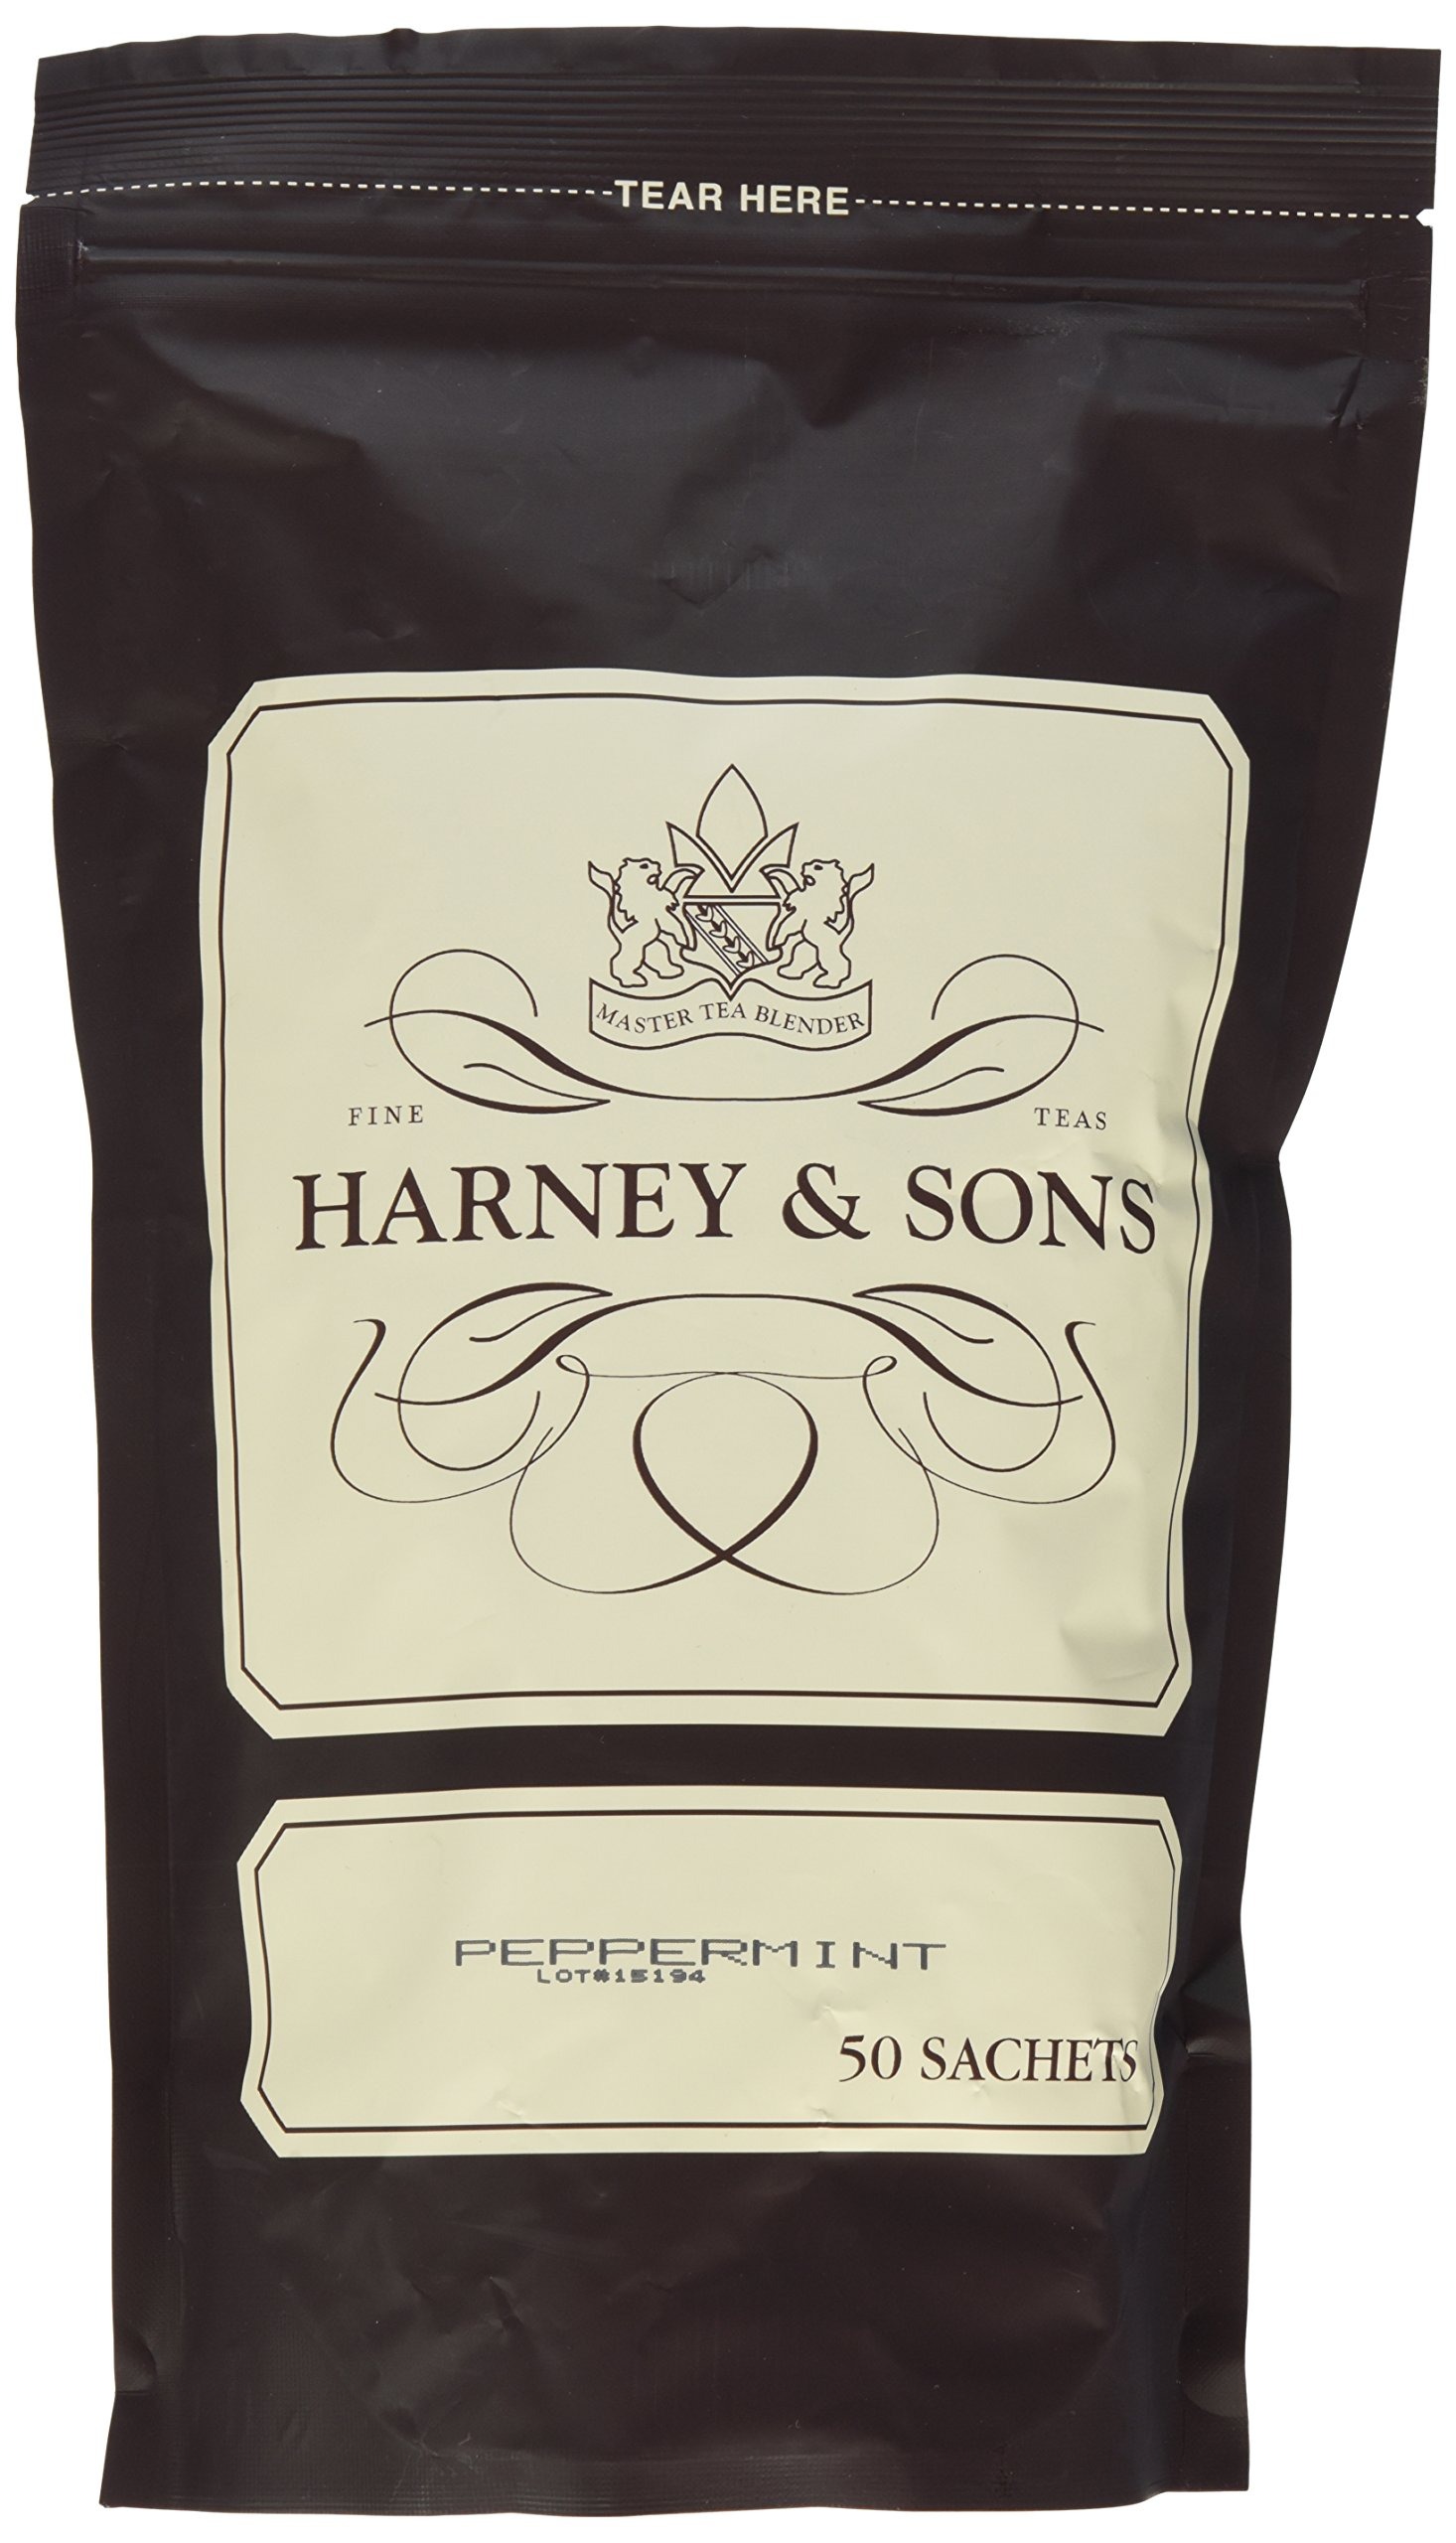
Item Name: Harney & Sons Bag of Sachets Peppermint, 50 Count
Bullet Point 1: Our marvelously brisk Peppermint which comes from Oregon, and the leaves produce a wonderfully aromatic and crisp tasting tisane. We find a cup of Peppermint can also get a pesky stomach under control in no time.
Bullet Point 2: Each sachet holds enough loose tea to brew two cups.
Bullet Point 3: Sachets are the perfect marriage of loose tea and teabag convenience.
Bullet Point 4: Clean and refreshing peppermint flavors.
Bullet Point 5: Herbal - Naturally caffeine-free
Value: 50.0
Unit: Count

Price: 29.99